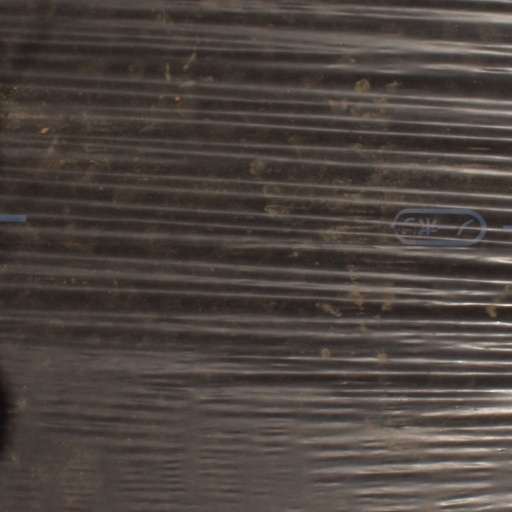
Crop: Jerusalem artichoke